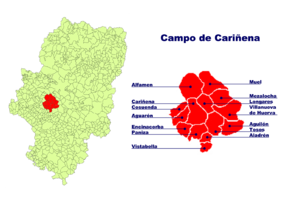
La comarque de Campo de Cariñena est une région aragonaise dans la Province de Saragosse. La plupart des communes font partie de l'AOC de Cariñena.